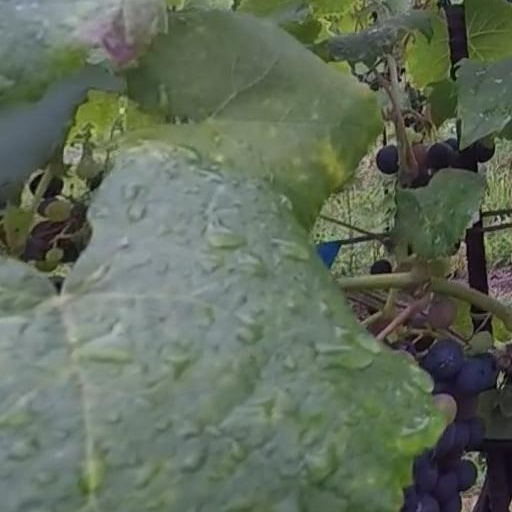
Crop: grape